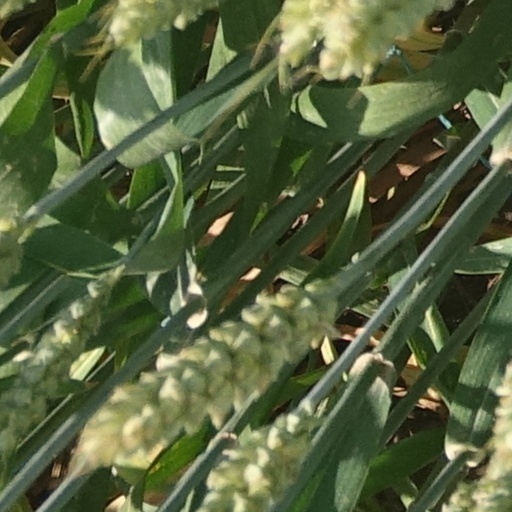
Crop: wheat